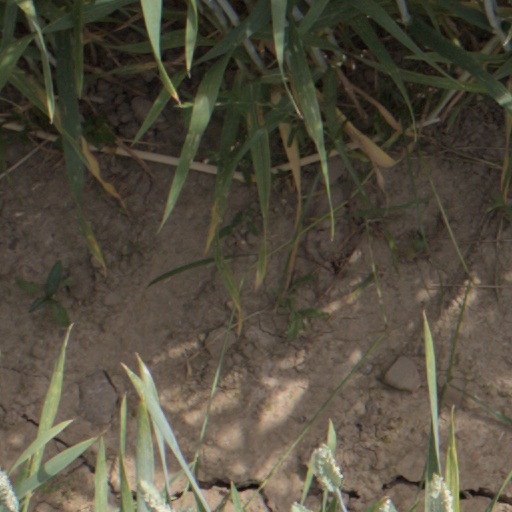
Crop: wheat